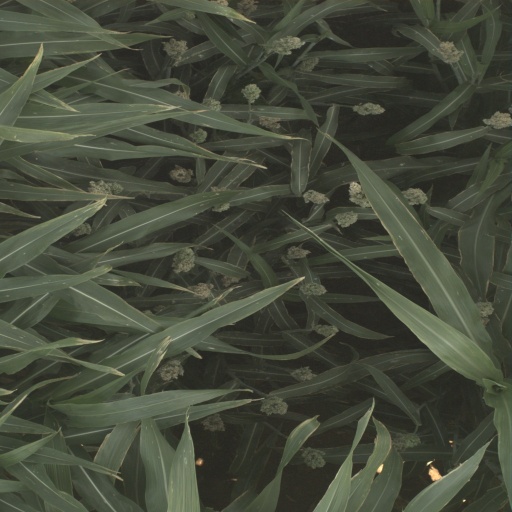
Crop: sorghum